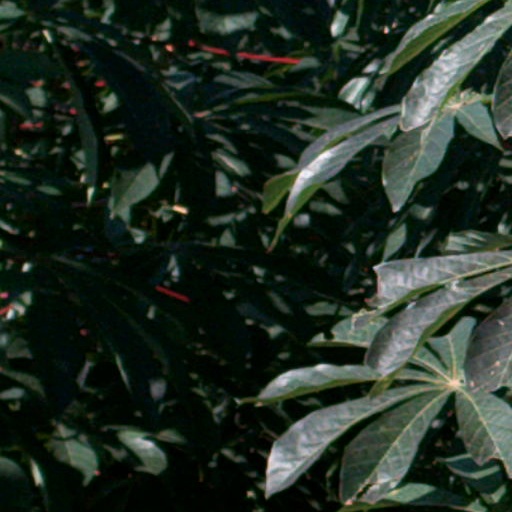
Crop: cassava